Memorial Stadium (University of Illinois)

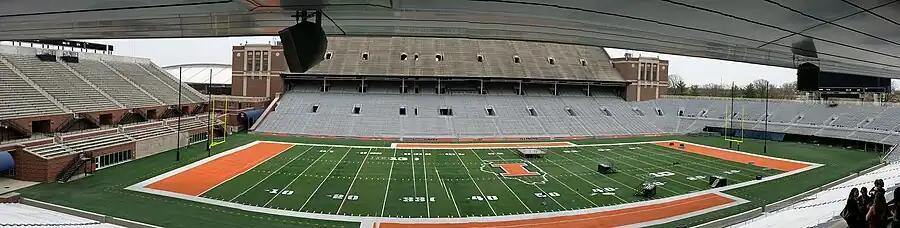
A panorama facing east from the Colonnades Club at Memorial Stadium

For the start of the 2013 Fighting Illini season, the athletic department replaced the main scoreboard with a new Daktronics video board that measures . Additionally, the stadium's sound system was updated and two ribbon video boards were installed along the façade between the upper and lower decks of the stadium's sideline seating.